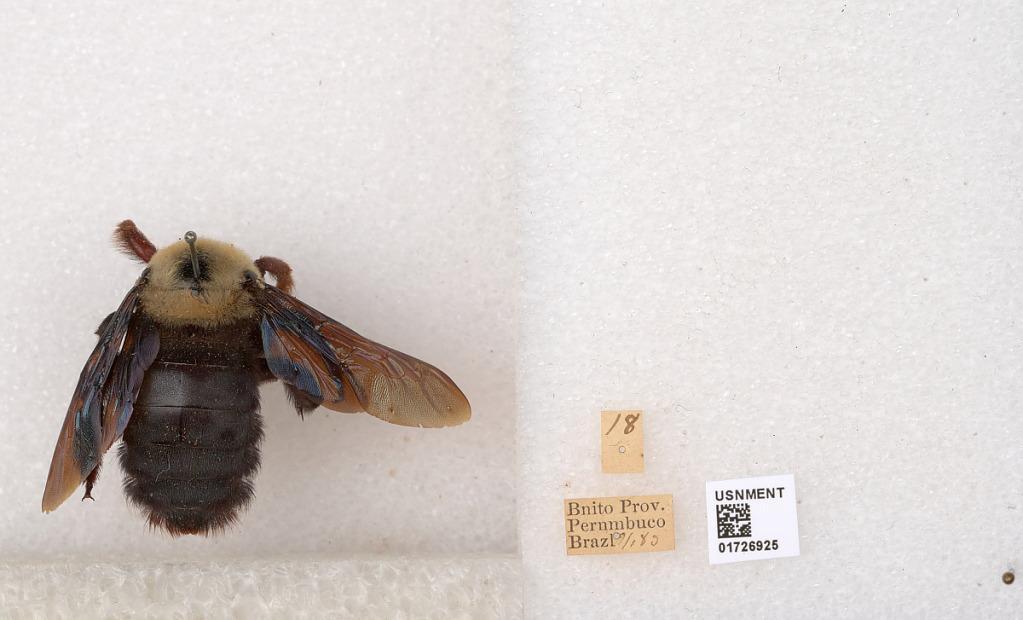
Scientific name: Xylocopa (Neoxylocopa) grisescens Lepeletier
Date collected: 1989-1-9
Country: Brazil
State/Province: Pernambuco
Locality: Bnito